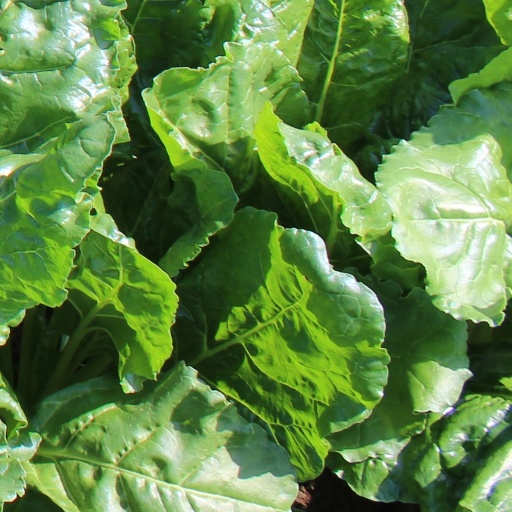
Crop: sugar beet